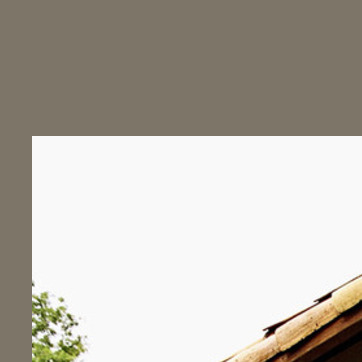
Material: sky